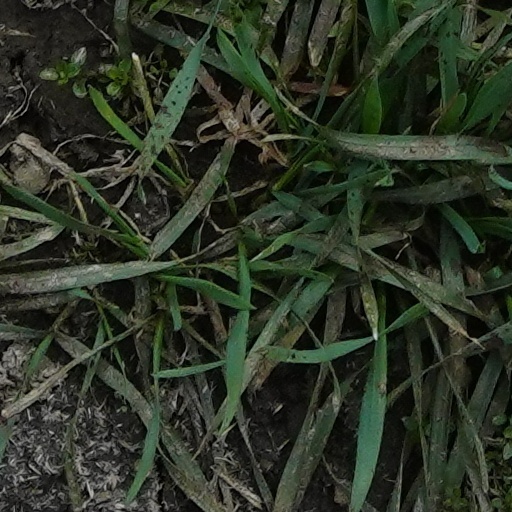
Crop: wheat